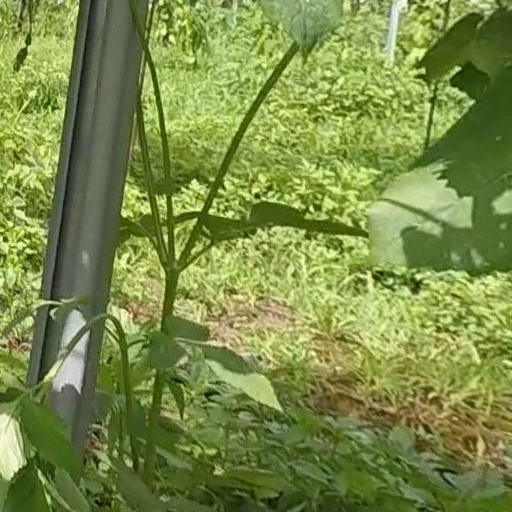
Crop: grape